German Football Association

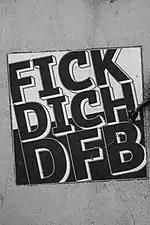
Sticker with "FUCK YOU DFB" by fans, 2020

The main criticisms of the DFB are the lack of transparency and the commercialization of football, which has been strongly promoted by DFB officials.